Illuminati: New World Order

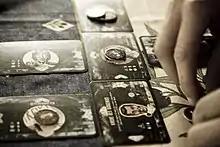
Cards and tokens from the game

Cards come in three main types: Illuminati cards, Plot cards, and Group cards. Illuminati and Plot cards both feature an illustration of a puppeteer's hand in a blue color scheme on the rear side, whereas Group cards feature a puppet on a string in a red color scheme.